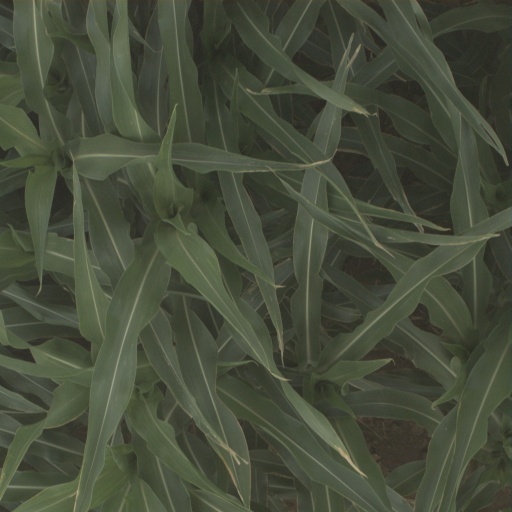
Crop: sorghum